Denji Sentai Megaranger

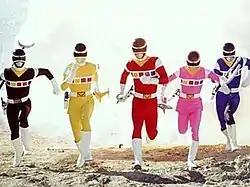
The Megarangers (sans Yuusaku Hayakawa) transformed. From left to right: Kouichirou Endo, Chisato Jougasaki, Kenta Date, Miku Imamura, and Shun Namiki.

Five high school students chosen by INET become the titular Denji Sentai Megaranger, with one additional member who is an INET agent. Their base of operations is the Digital Research Club at Moroboshi High School.